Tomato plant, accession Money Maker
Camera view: tilt-top (135 deg); turntable rotation: 30 degrees
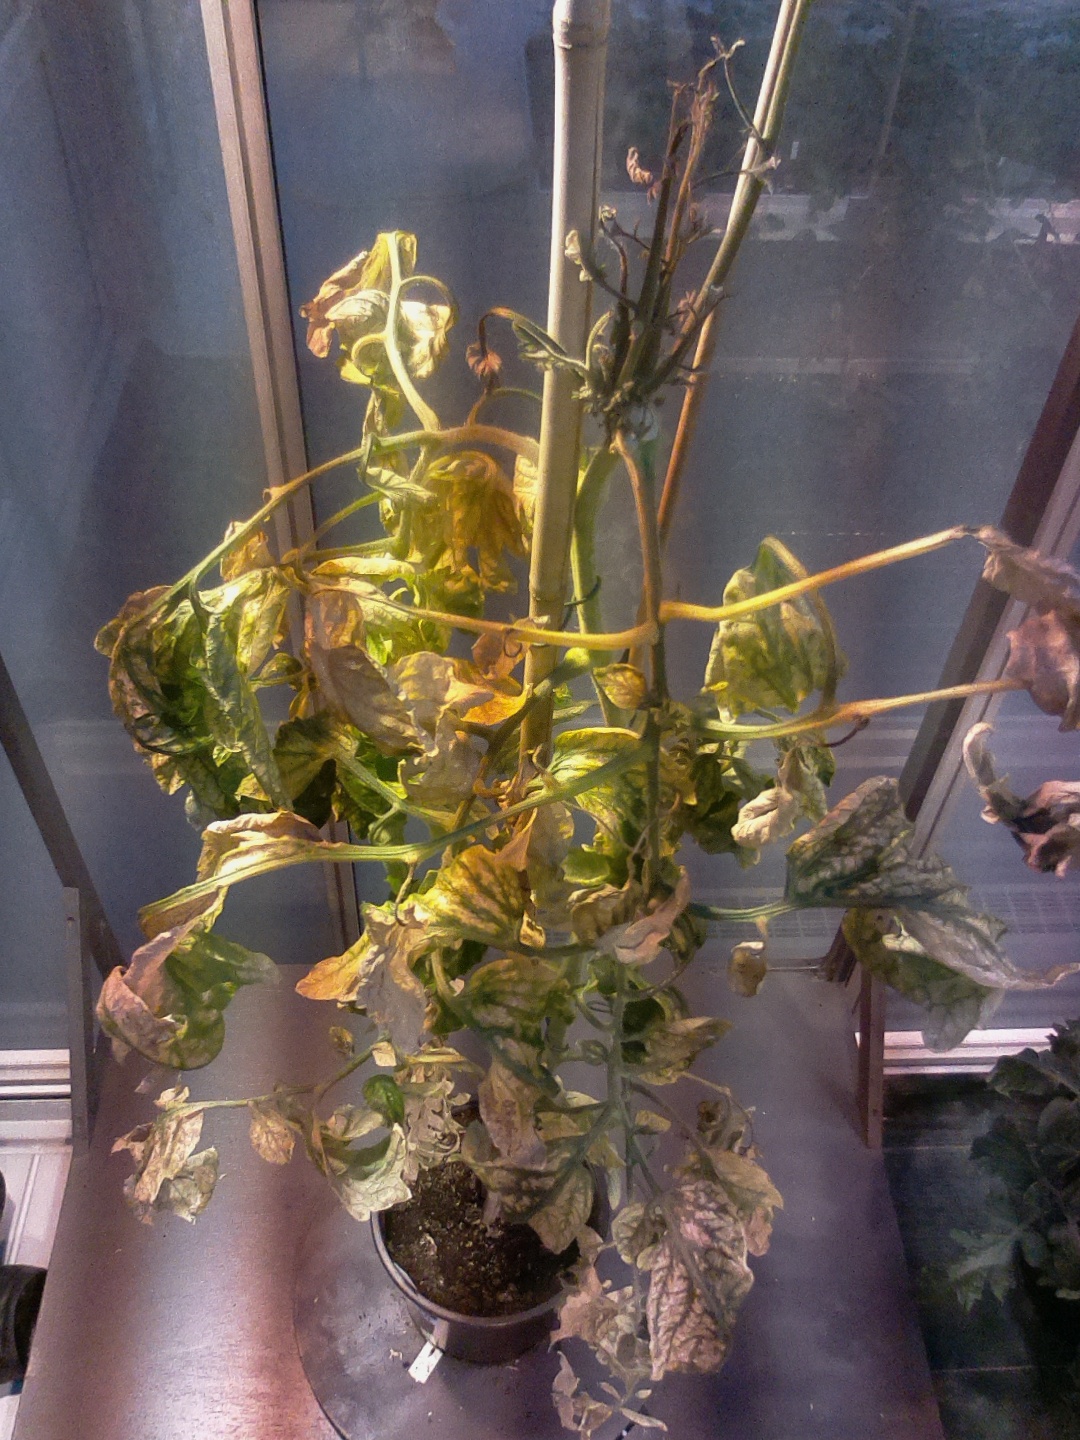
BBCH growth stage 51: First inflorence visible, visible closed flower bud